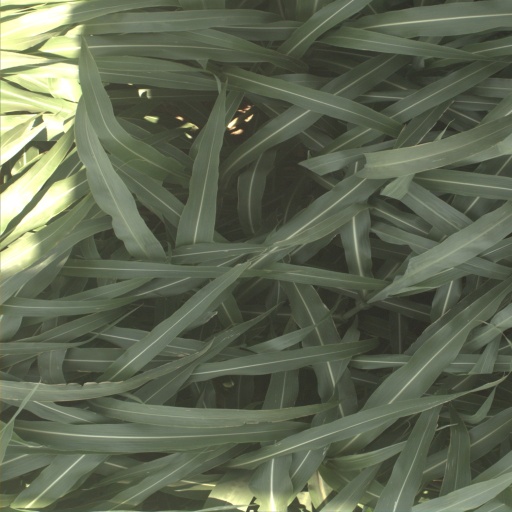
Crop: sorghum